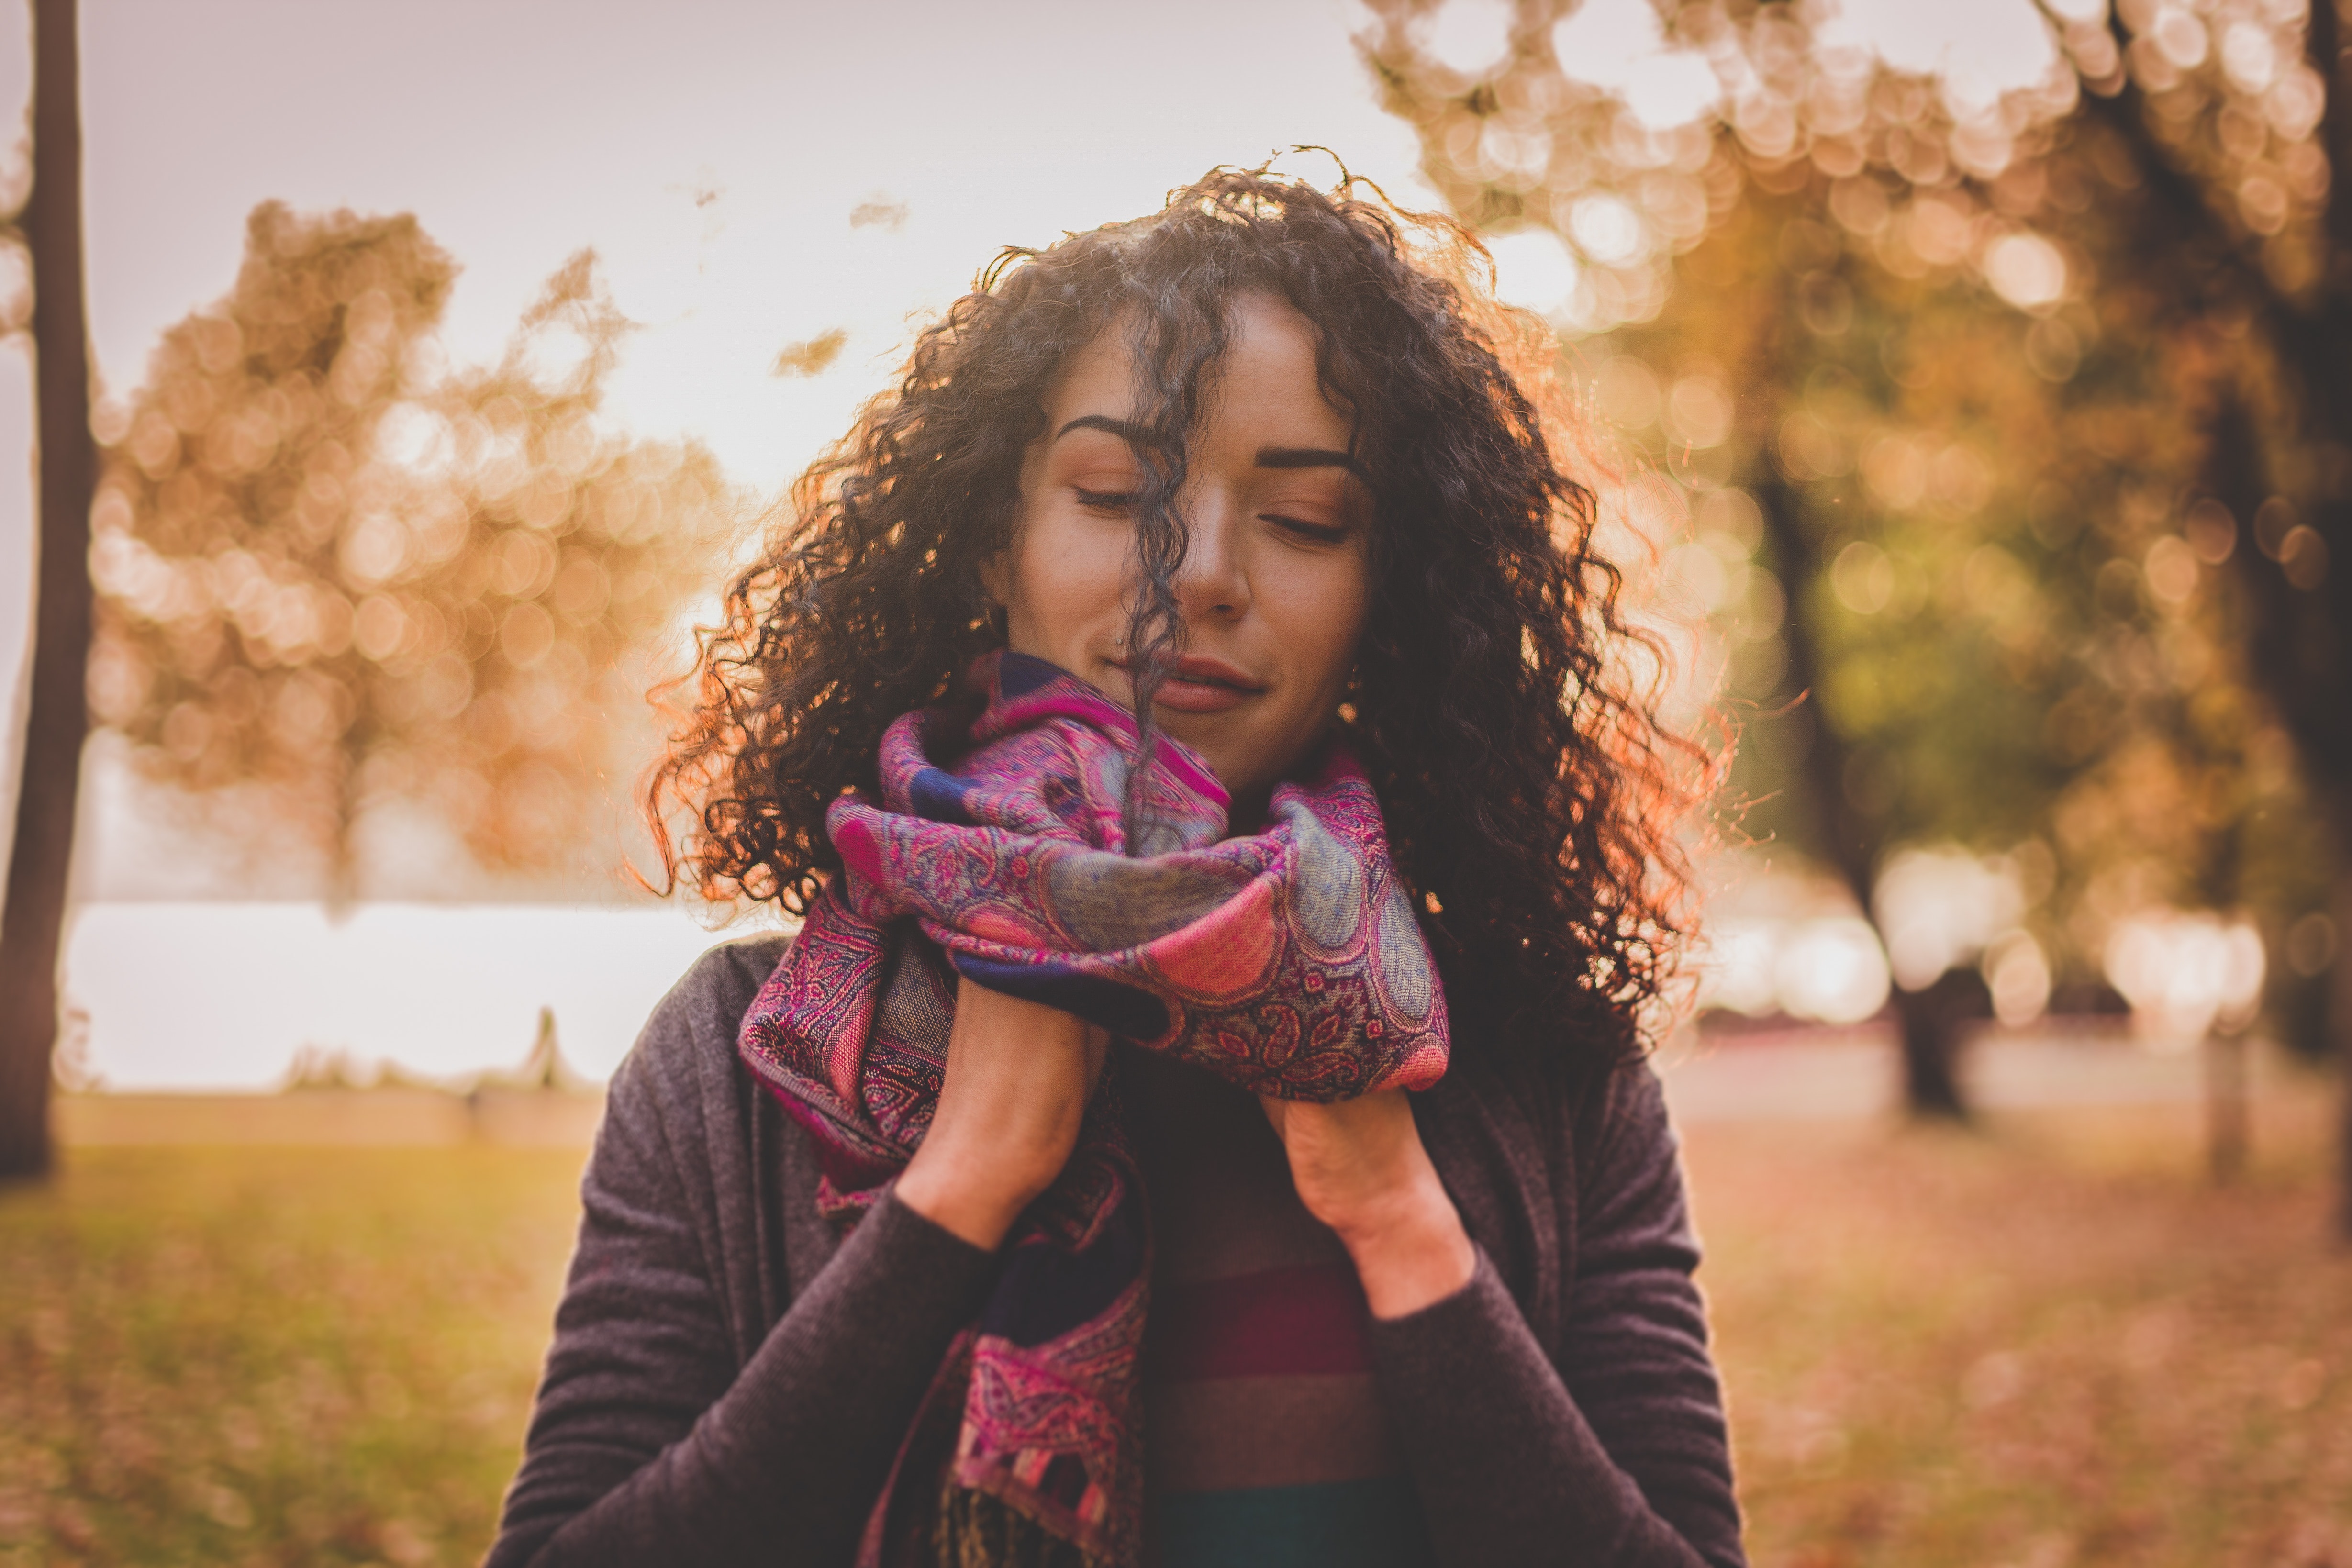
scarf, beauty, lip, pink, tree, sunlight, leaf, grass, eye, autumn, photography, brown hair, happy, smile, plant, fashion accessory, portrait photography, winter, portrait, jeans